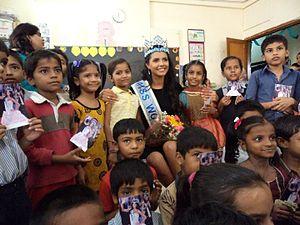
Ivian Lunasol Sarcos Colmenares, née le 26 juillet 1989 à Guanare, est une vénézuélienne élue Miss Monde 2011 le 6 novembre 2011 à Londres. Elle mesure 1,79 m. Elle est la 61ᵉ Miss Monde
Miss Monde 2011, 61ᵉ édition de l'élection de Miss Monde, s'est déroulée le 6 novembre 2011 au Earls Court Exhibition Centre à Londres au Royaume-Uni. Partie intégrante du concours, les candidates ont également traversé Édimbourg, Écosse entre le 23 octobre et le 27 octobre. Environ 120 participantes ont été attendues, mais le nombre a finalement été réduit à 113.La gagnante la vénézuelienne Ivian Sarcos succède ainsi à l'américaine Alexandria Mills, Miss Monde 2010